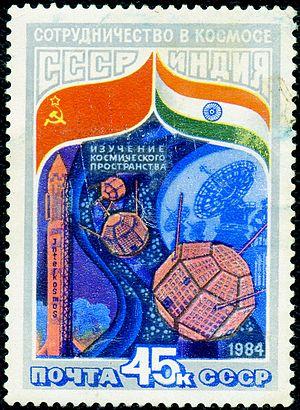
Aryabhata est le premier satellite artificiel indien. Développé avec l'assistance de l'Union soviétique il est placé sur une orbite basse le 19 avril 1975 par une fusée soviétique Cosmos-3M depuis la base de Kapoustine Iar. Le satellite a été construit par l'ISRO, l'agence spatiale indienne, qui a ainsi acquis sa première expérience en matière de construction de satellite.